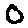
Label: 0